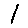
Label: 1